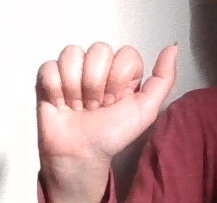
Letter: dhad